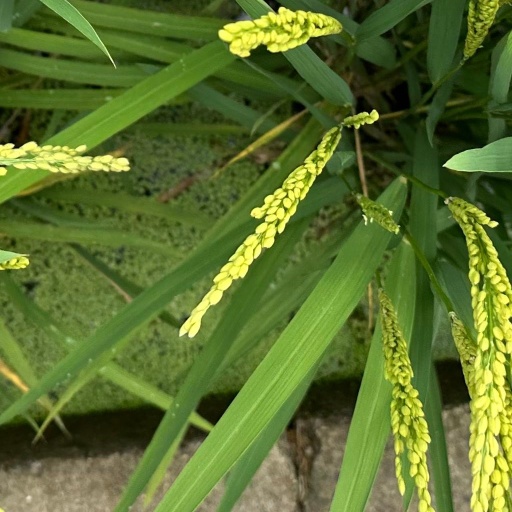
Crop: rice